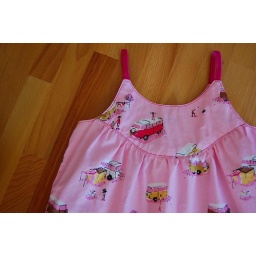
Swingset Tunic by Oliver + S (for Morgan) Heather Ross pink buses